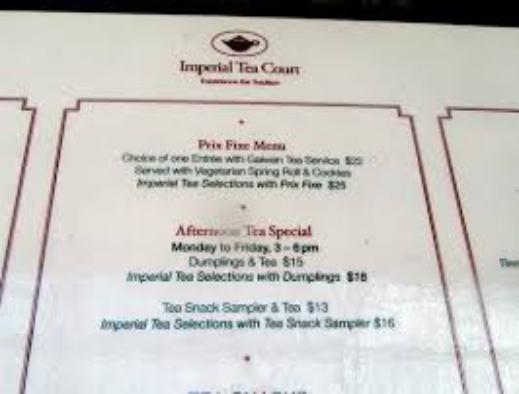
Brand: imperial tea court
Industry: Others